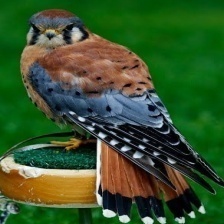
Species: AMERICAN KESTREL
Scientific name: FALCO SPARVERIUS